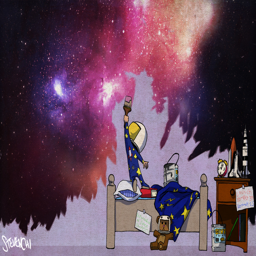
to all those who still think about their dreams they had as a kid , thought i 'd share my little brother 's art